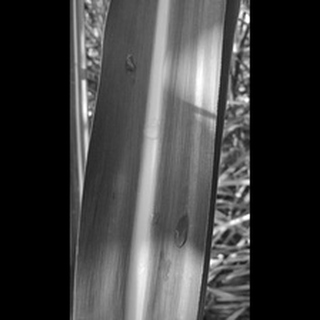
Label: healthy_sugarcane